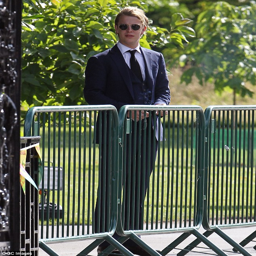
in with the in crowd : musical artist looked dapper in a-piece suit